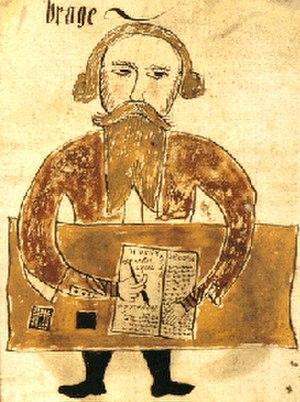
AM 738 4to ou Edda oblongata est un manuscrit islandais daté d'environ 1680. Il est aujourd'hui à la charge de l'Institut Árni Magnússon, à Reykjavik. Il contient 13 pages avec 23 illustrations de la mythologie nordique. « Edda Oblongata » fait référence à sa forme inhabituellement longue par rapport à sa largeur.